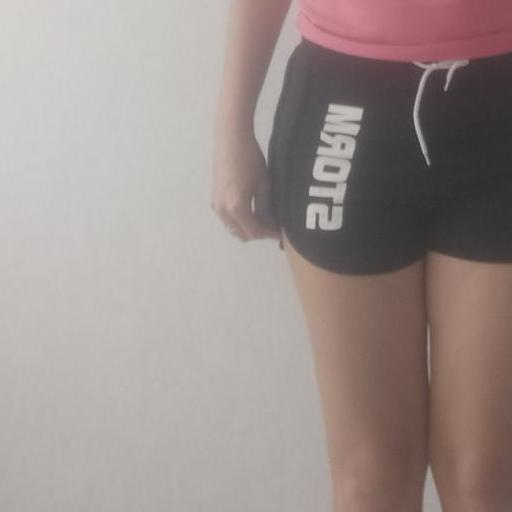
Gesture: no_gesture